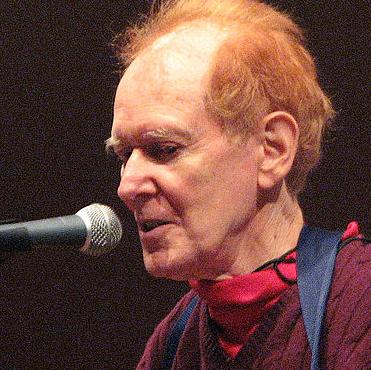
Age: 72